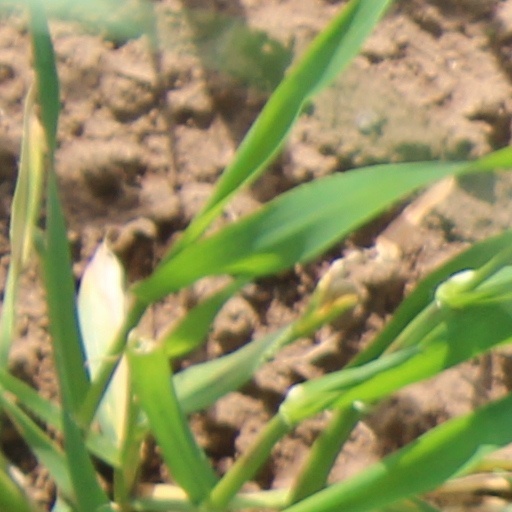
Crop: wheat